Breath Made Visible

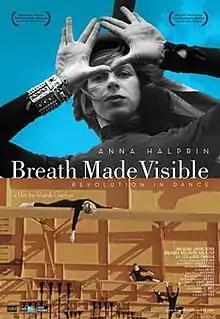

Breath Made Visible is a 2009 documentary film about modern dance legend Anna Halprin. It is produced and directed by filmmaker Ruedi Gerber. The film premiered at the Mill Valley Film Festival where it received the Audience Award Certificate of Excellence and at the Locarno Film Festival in 2009.